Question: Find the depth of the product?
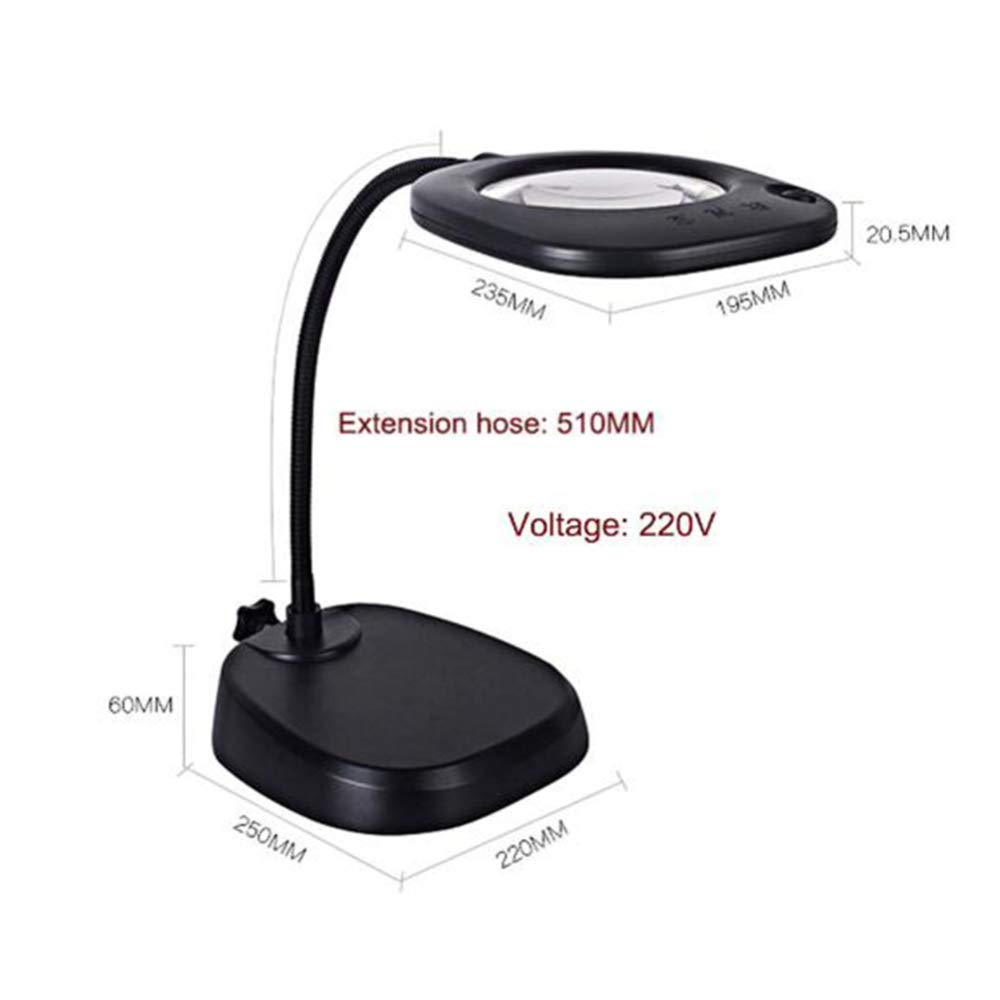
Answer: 220.0 millimetre